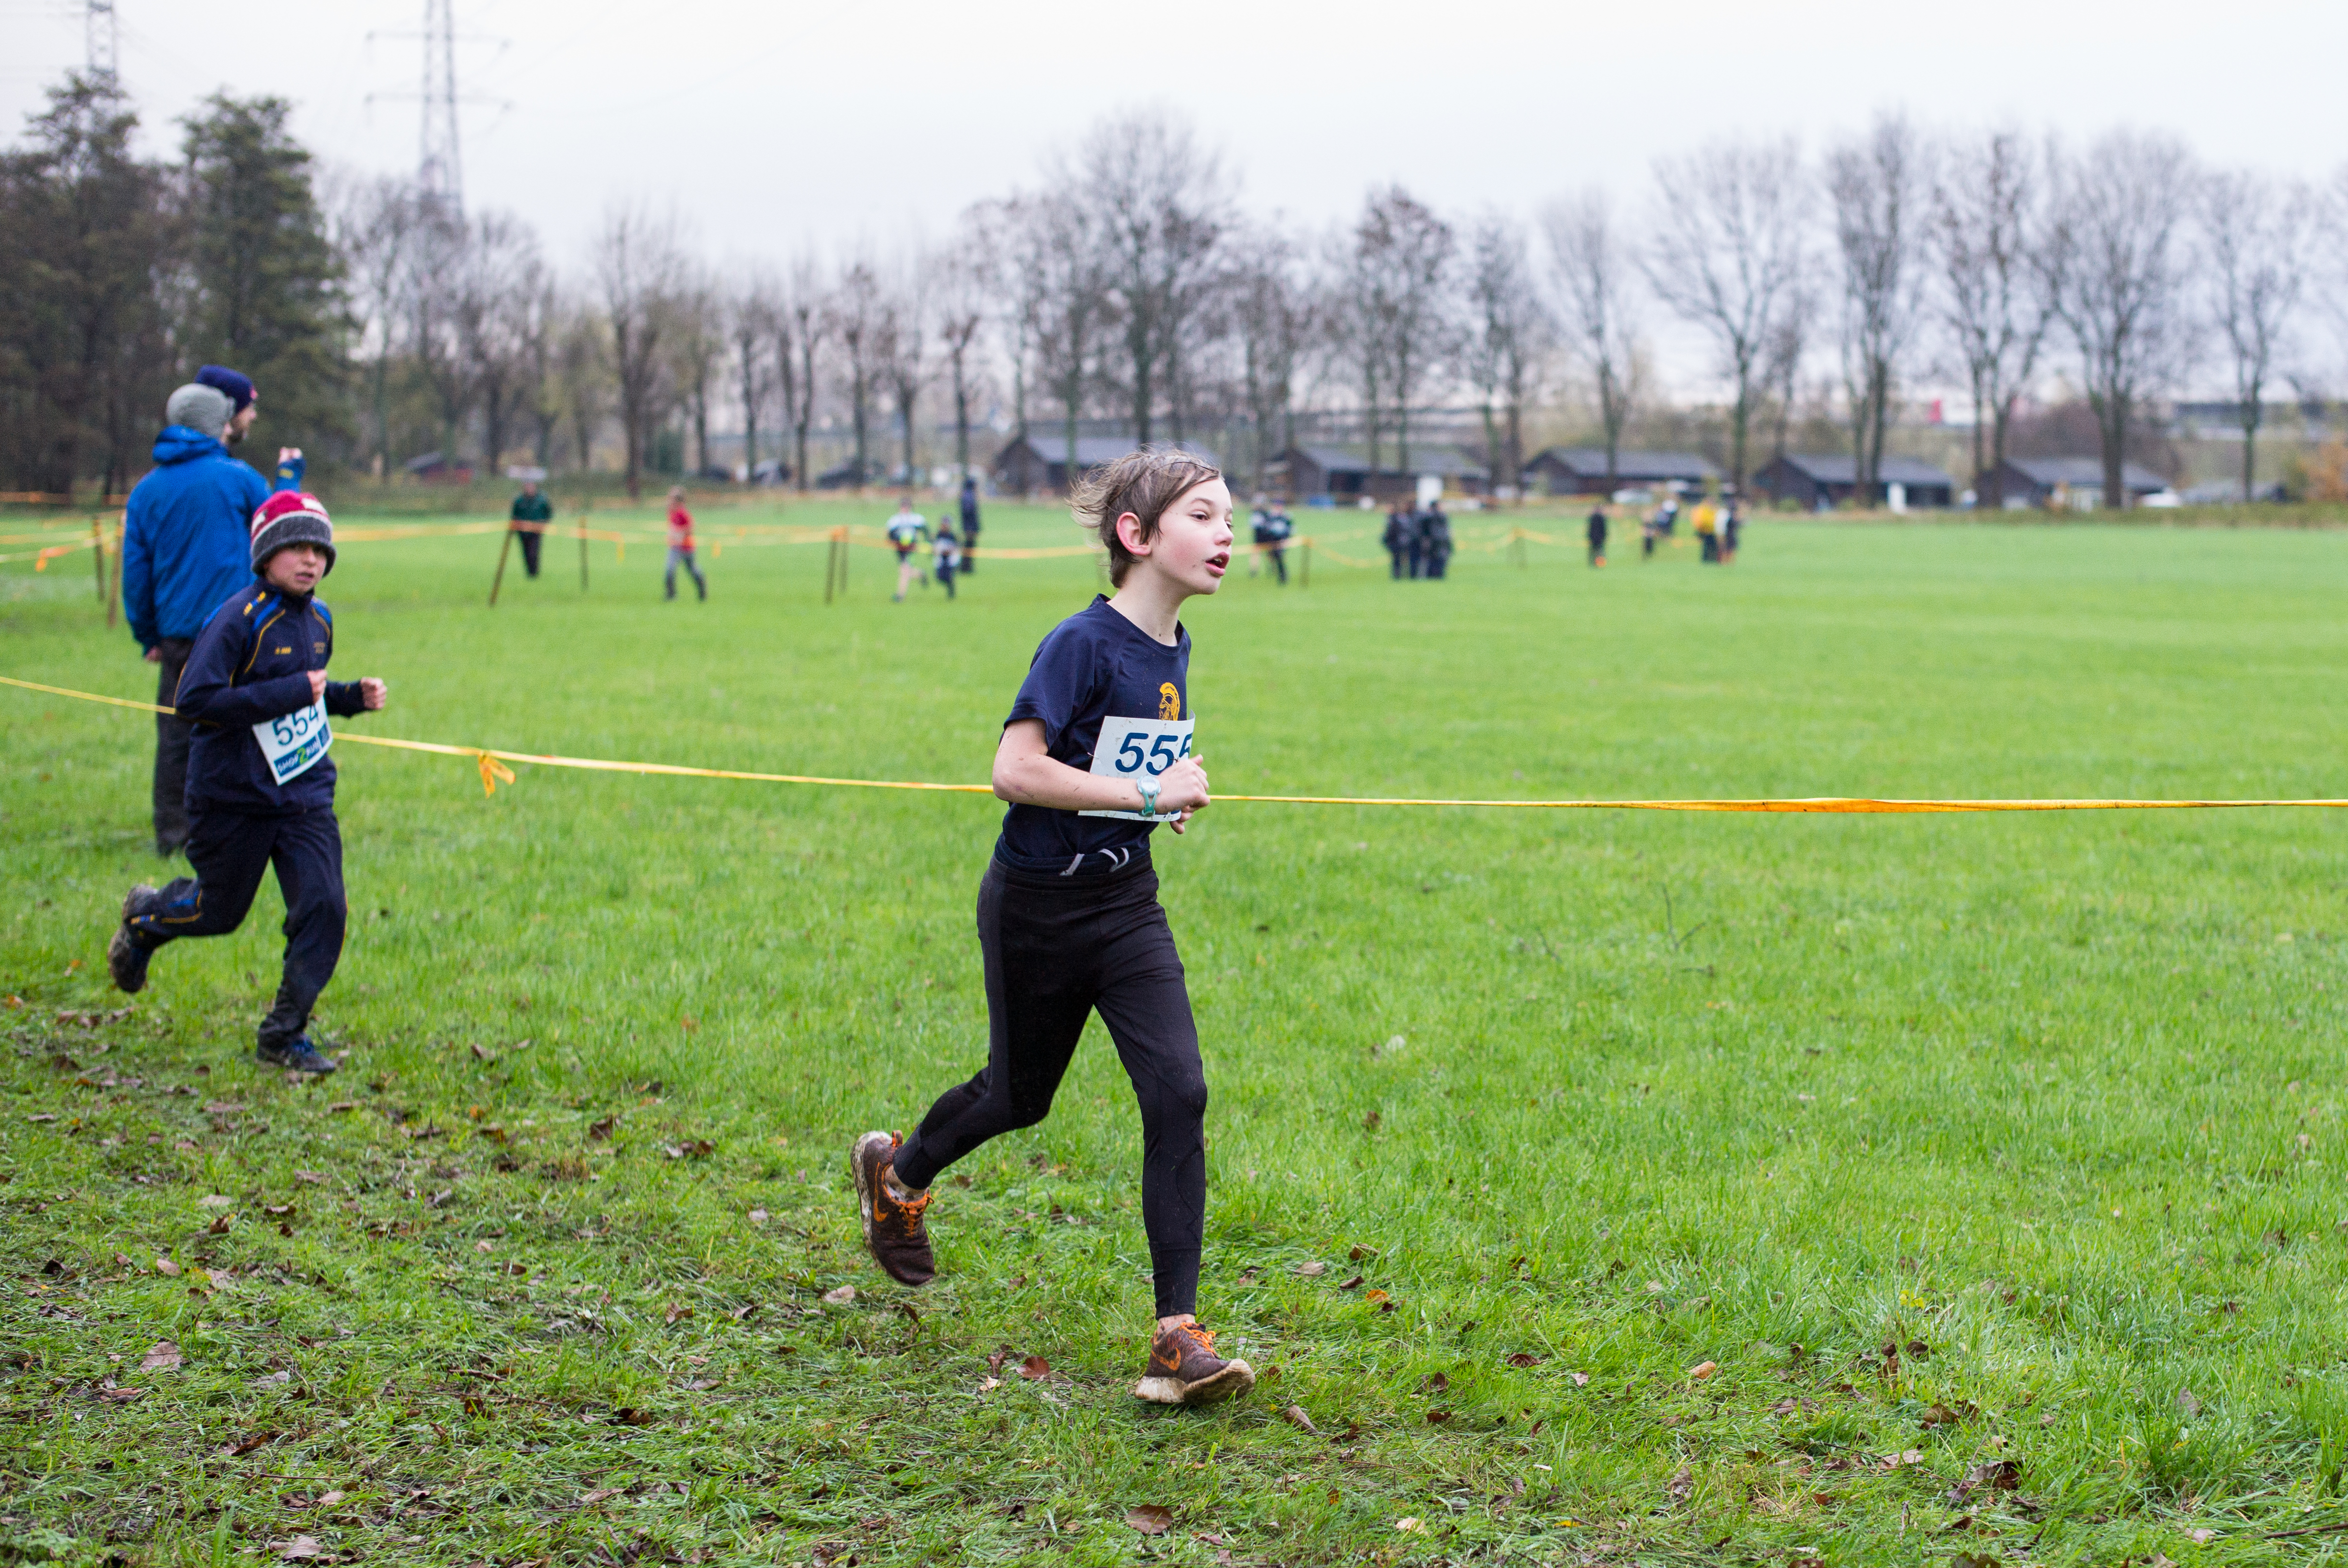
running, race, sports, endurance, athletics, physical exercise, outdoor recreation, human action, endurance sports, duathlon, cross country running